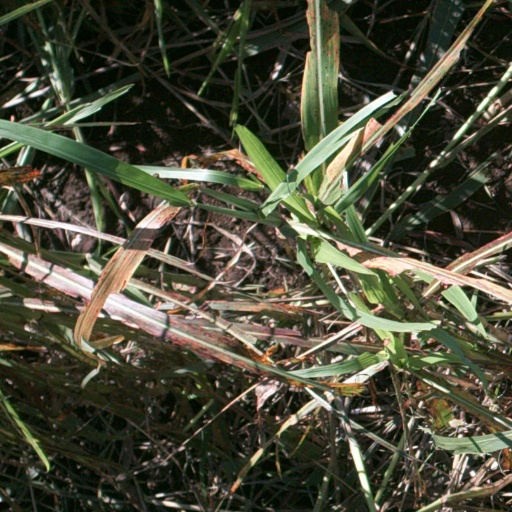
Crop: sorghum